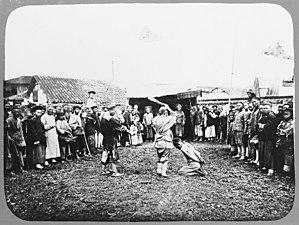
Sous le dai fleuri, publié en 1926, est un recueil des essais de l'écrivain Lu Xun parus au cours de l'année 1925.
Les uniformes et armes des armées chinoises sont les tenues militaires et les armements des combattants et soldats chinois depuis l'époque de la première guerre de l'opium jusqu'à l'avènement de la République populaire de Chine.